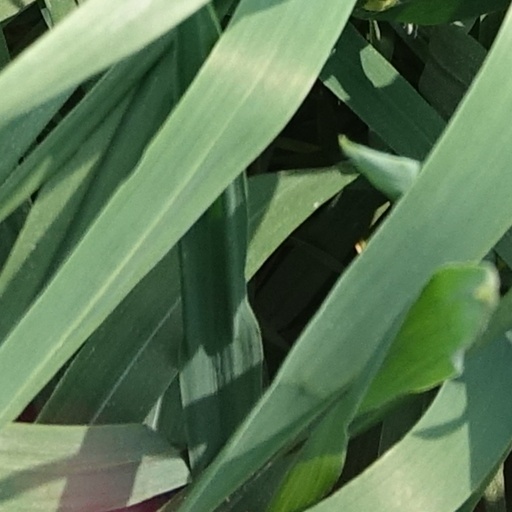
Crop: wheat